Atacadão

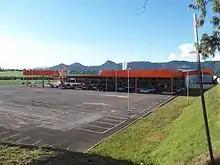

Atacadão was founded in 1962, in the city of Maringá in Paraná, by Alcides Parizotto, who was in charge of the network until 1991, the year he left the organization, and in which the company was later acquired by the Lima family and executives Farid Curi and Herberto Uli Schmeil, when it was purchased in 2007 by Carrefour Group for R$2.2 billion reais.